Global Goals Week

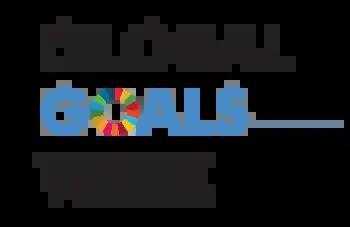
Global Goals Week Logo

Global Goals Week is a shared commitment between a coalition of over 160 partners across all industries, which mobilizes annually in September to bring together communities, demand urgency, and supercharge solutions for the Sustainable Development Goals (SDGs). It was founded in 2016 by the United Nations Foundation, Project Everyone, and the United Nations Development Programme (UNDP). It is timed to coincide with the UN General Assembly "High-Level Week" in New York. The week includes events, summits, conferences, forums, workshops, pledges, and other activations in New York, around the world, and online. It usually runs alongside Climate Week NYC, the annual conference of Goalkeepers (Gates Foundation), Bloomberg Global Business Forum and many other high-level events.